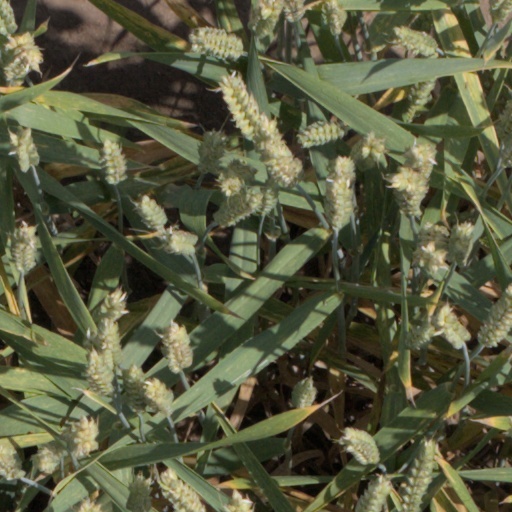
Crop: wheat